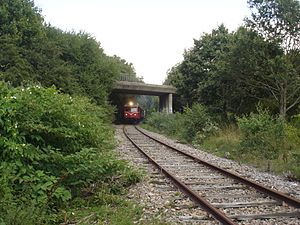
Vojens Station / Historie
Veterantoget på vej ind til Vojens Station
Haderslevbanen går under Ribevej i Vojens - veteranbanens tog kører gennem viadukten
Vojens Station er en dansk jernbanestation i Vojens på Den Sønderjyske Længdebane. Den har også været udgangspunkt for længdebanens sidebane til Haderslev, men her kører nu kun veterantog.